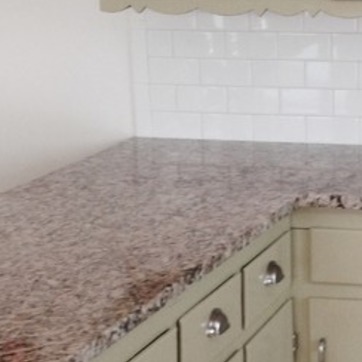
Material: polishedstone